Feast of the Eternal Father

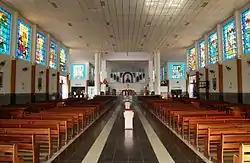
Countless masses are held in the Basilica of the Eternal Father during the "novena".

Each year, the attractions of the Feast of the Eternal Father are changed, but some traditions are maintained. Regarding the religious practices, the "novena", a set of prayers that lasts nine days - in this case, from the last Friday of June to the first Sunday of July -, with masses at different times, stands out. The Catholic pilgrimage is also one of the main characteristics of the event. Many pilgrims come from different regions of the country to the city, having temples such as the Parish Church of Trindade and, mainly, the Basilica of the Eternal Father as destinations. Although there are many ways to get to Trindade, the journey on foot through the many urban and rural roads of Goiás is still the most remarkable, especially crossing GO-060, popularly known as "Rodovia dos Romeiros" (English: Pilgrims' Highway), which connects Goiânia to Trindade.